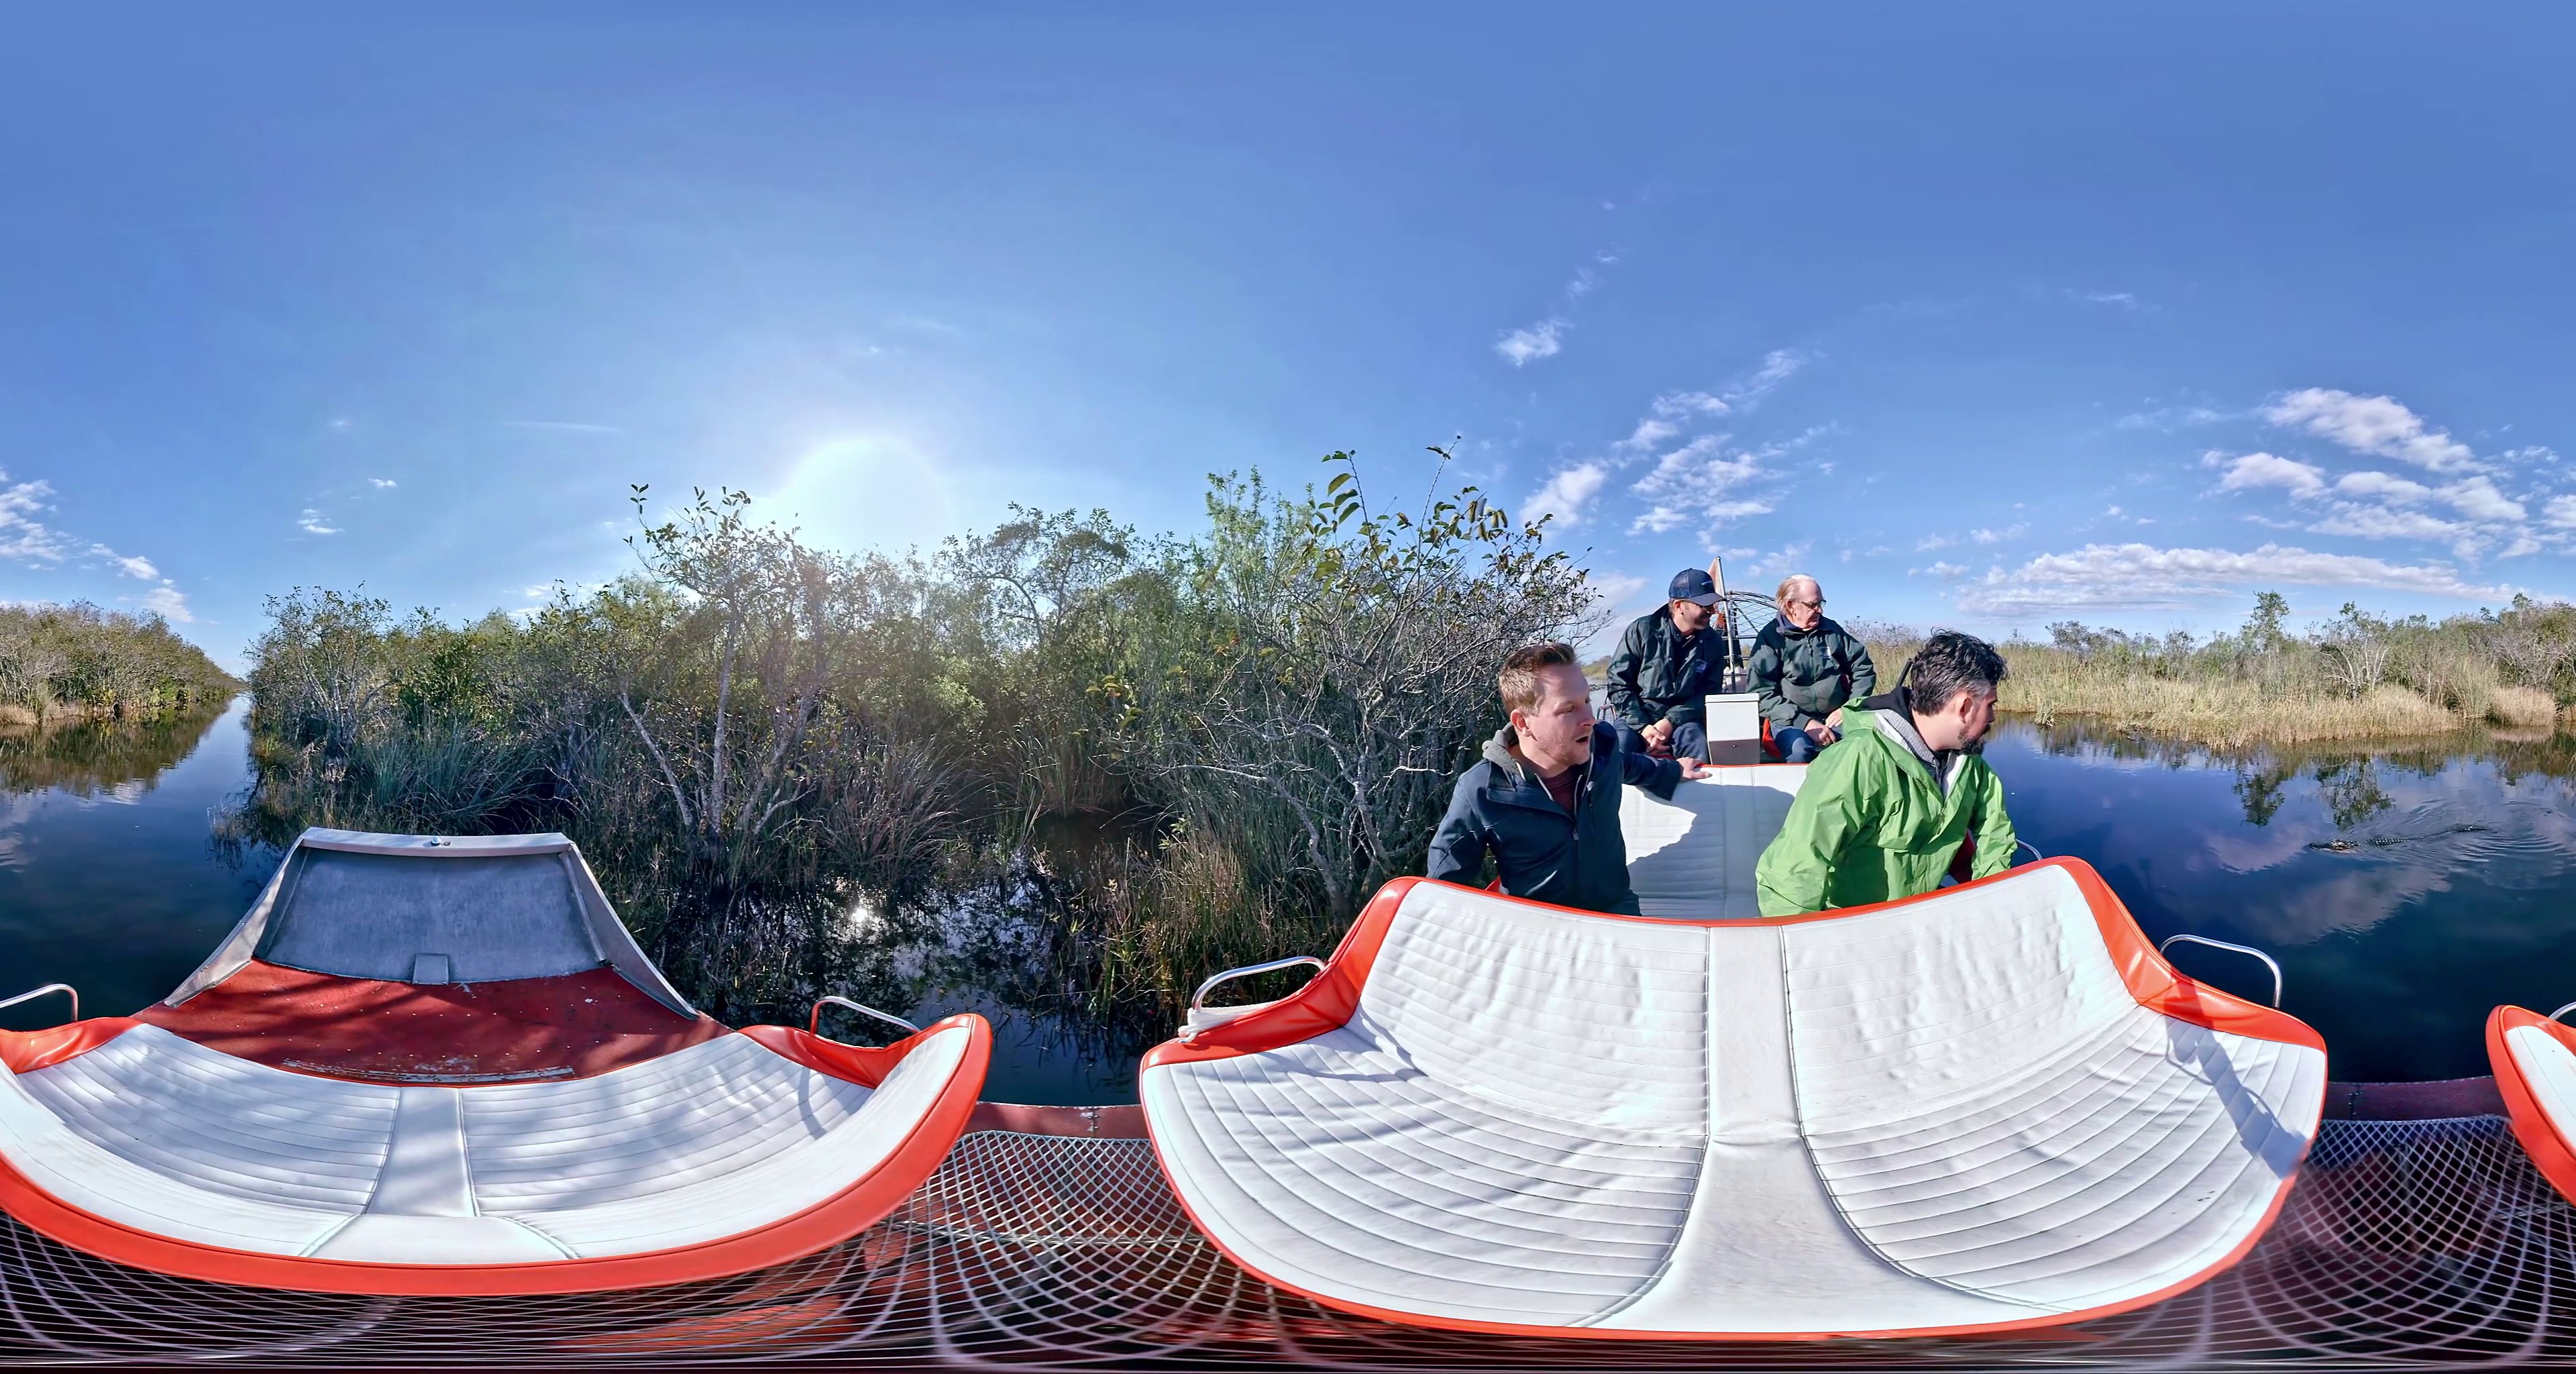
Referred object: the person in the green jacket

Referred object: the white quilted boat seat with orange trim